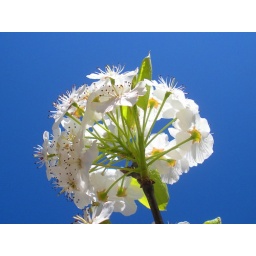
A bradford pear flower against a deep blue sky.